Grand 1894 Opera House

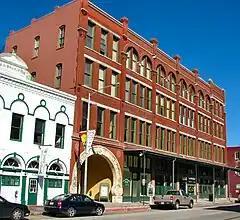

"When it opened in 1895, the 70' x 37' x 69' stage was the largest in the state of Texas and one of the largest in the country... Even today, a stage whisper can be heard without a microphone, and no seat is more than 70 feet from the stage."